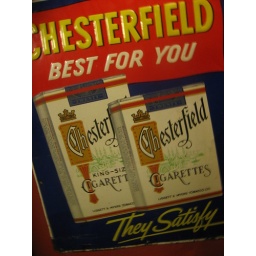
Sign in the bathroom at Red Rock bar